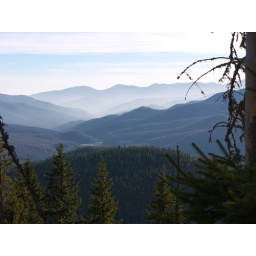
View from Muntele rosu - The red mountain - in november. (Prahova, Romania)